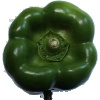
Label: Pepper Green 1